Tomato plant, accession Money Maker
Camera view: bottom (45 deg); turntable rotation: 90 degrees
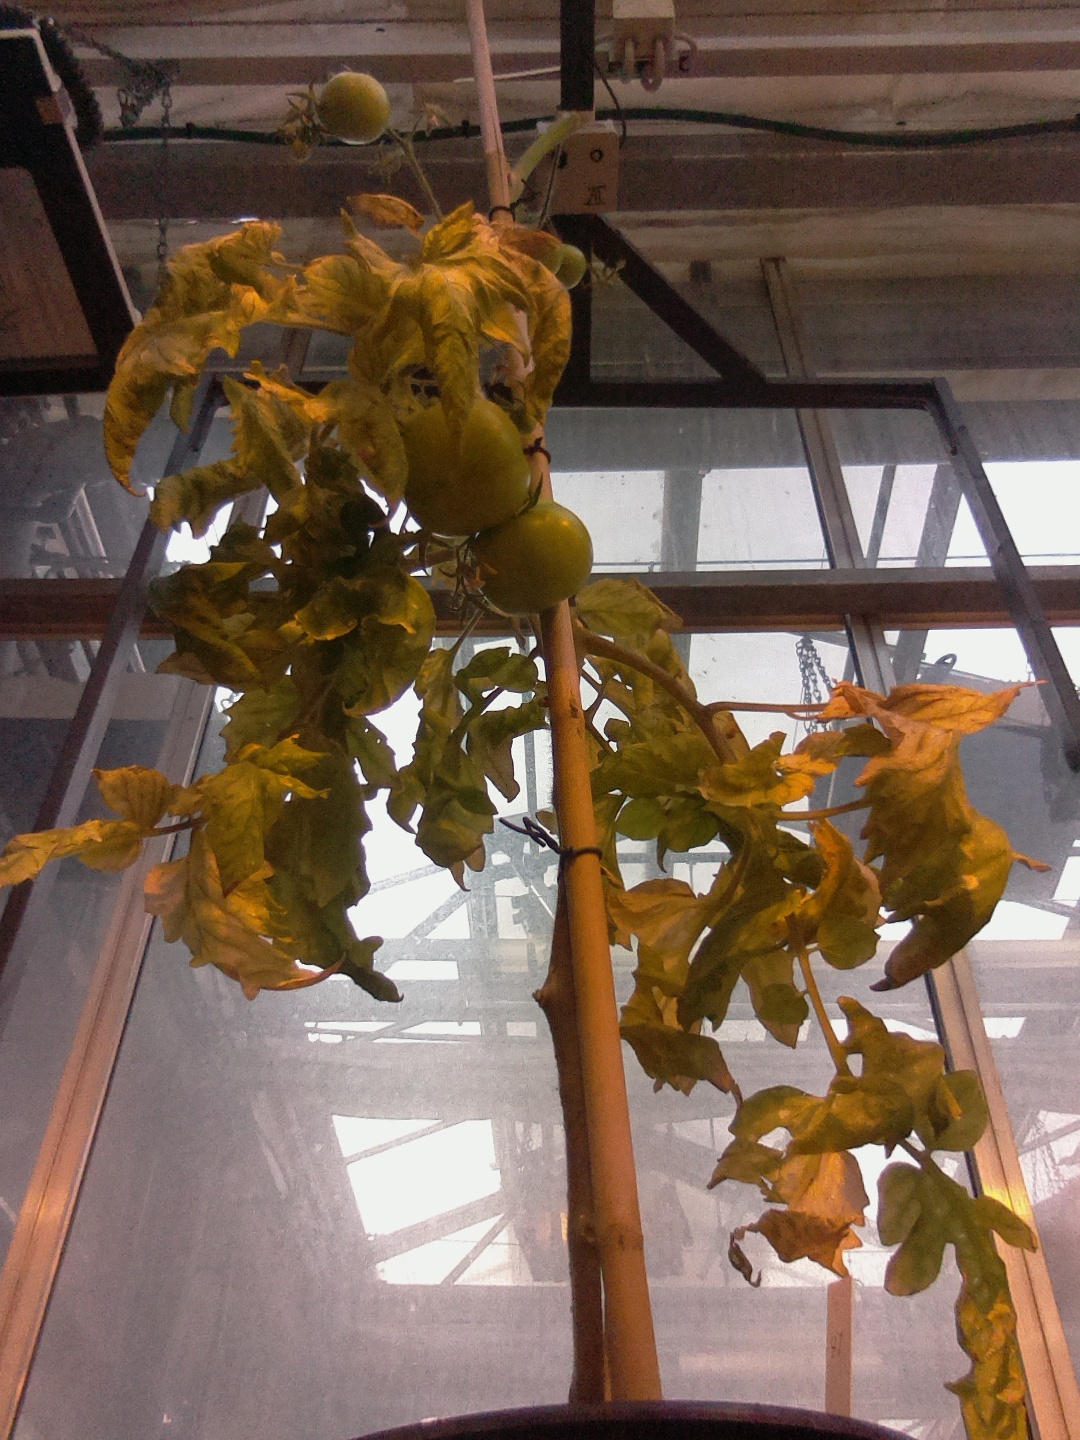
BBCH growth stage 79: 90% -100% of final fruit size